Natasha Rothwell

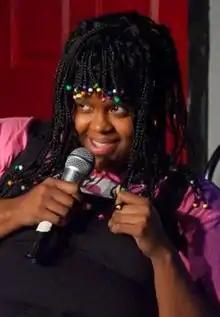
Rothwell in 2012

Natasha Rothwell (born October 18, 1980) is an American actress, writer, and producer. She is best known for her work on the HBO series "Insecure" as Kelli Prenny, and "The White Lotus" as Belinda, for which she earned two Primetime Emmy Award nominations. In September 2024, Hulu released "How to Die Alone," a comedy series starring and co-created by Rothwell.